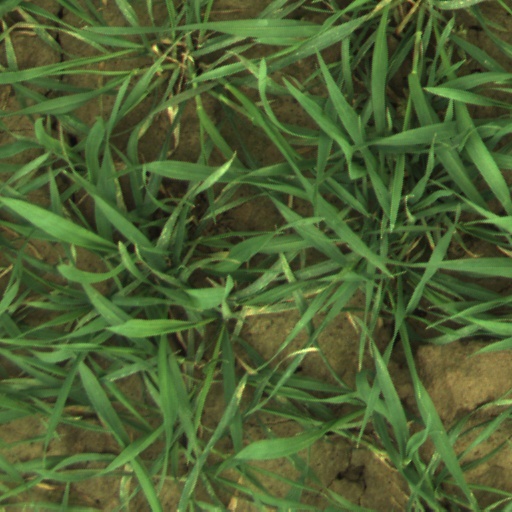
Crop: wheat